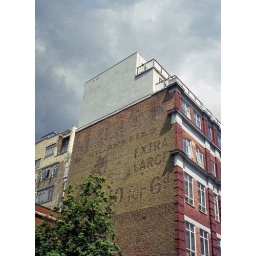
Ghost sign in Islington, on a back street near work. Cigarettes, ten for a tanner.